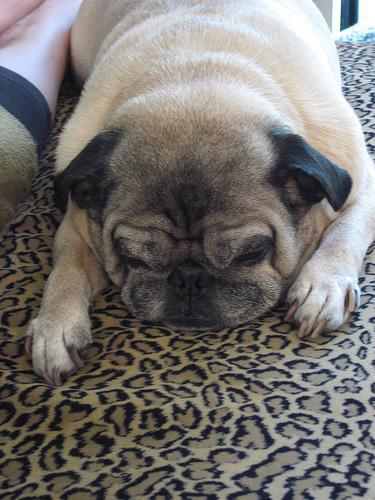
pug